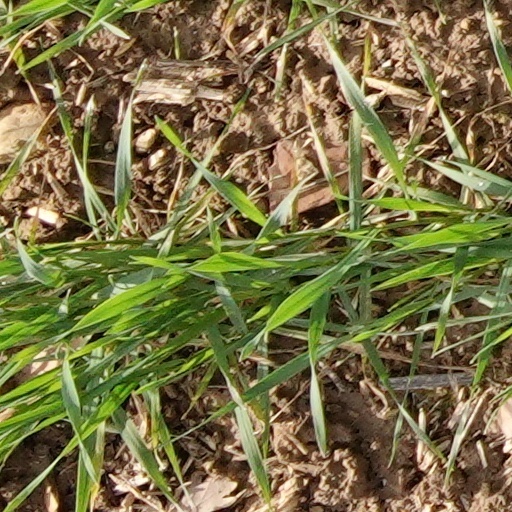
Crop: wheat